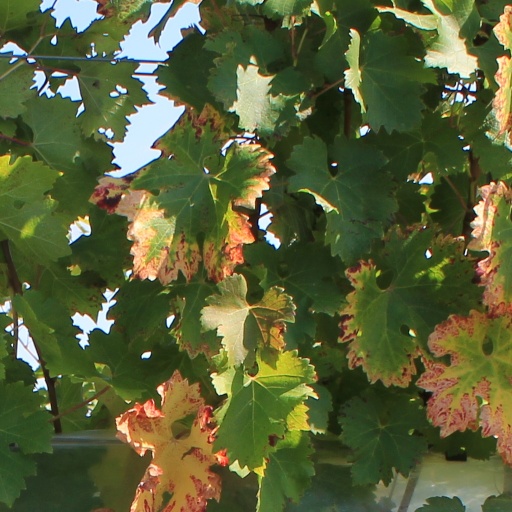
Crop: grape